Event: Ecuador Earthquake
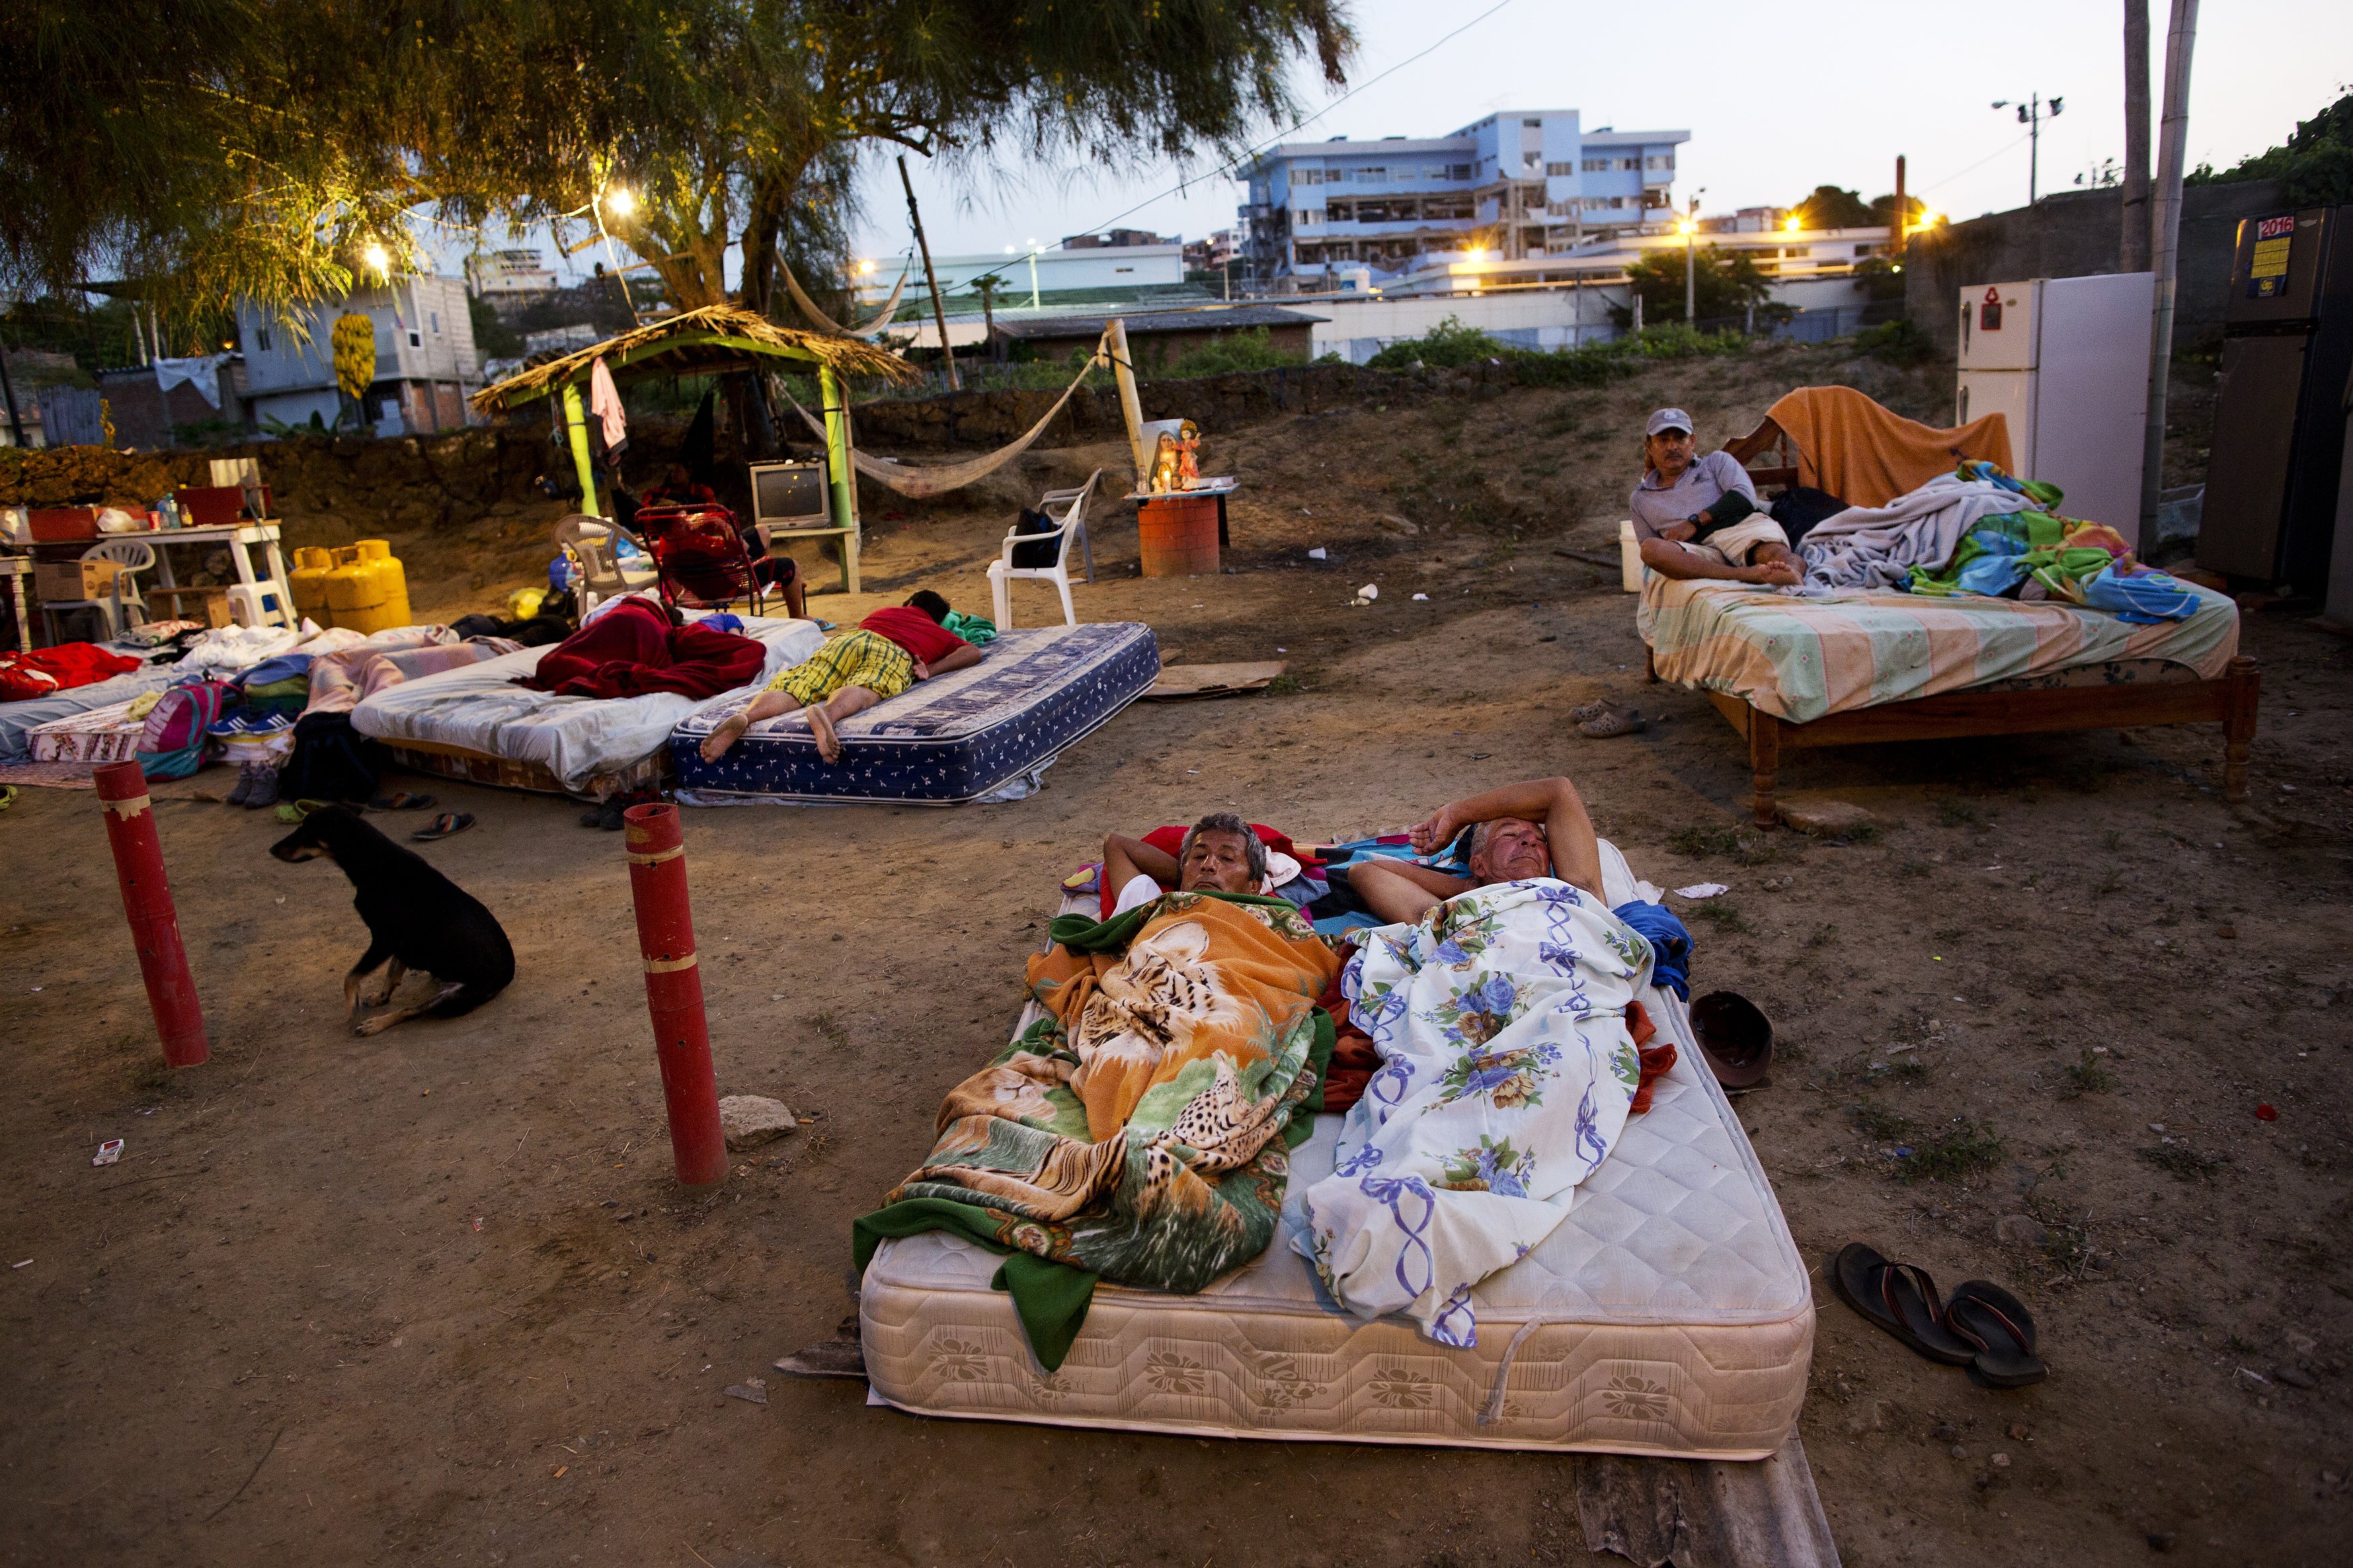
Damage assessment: no_damage